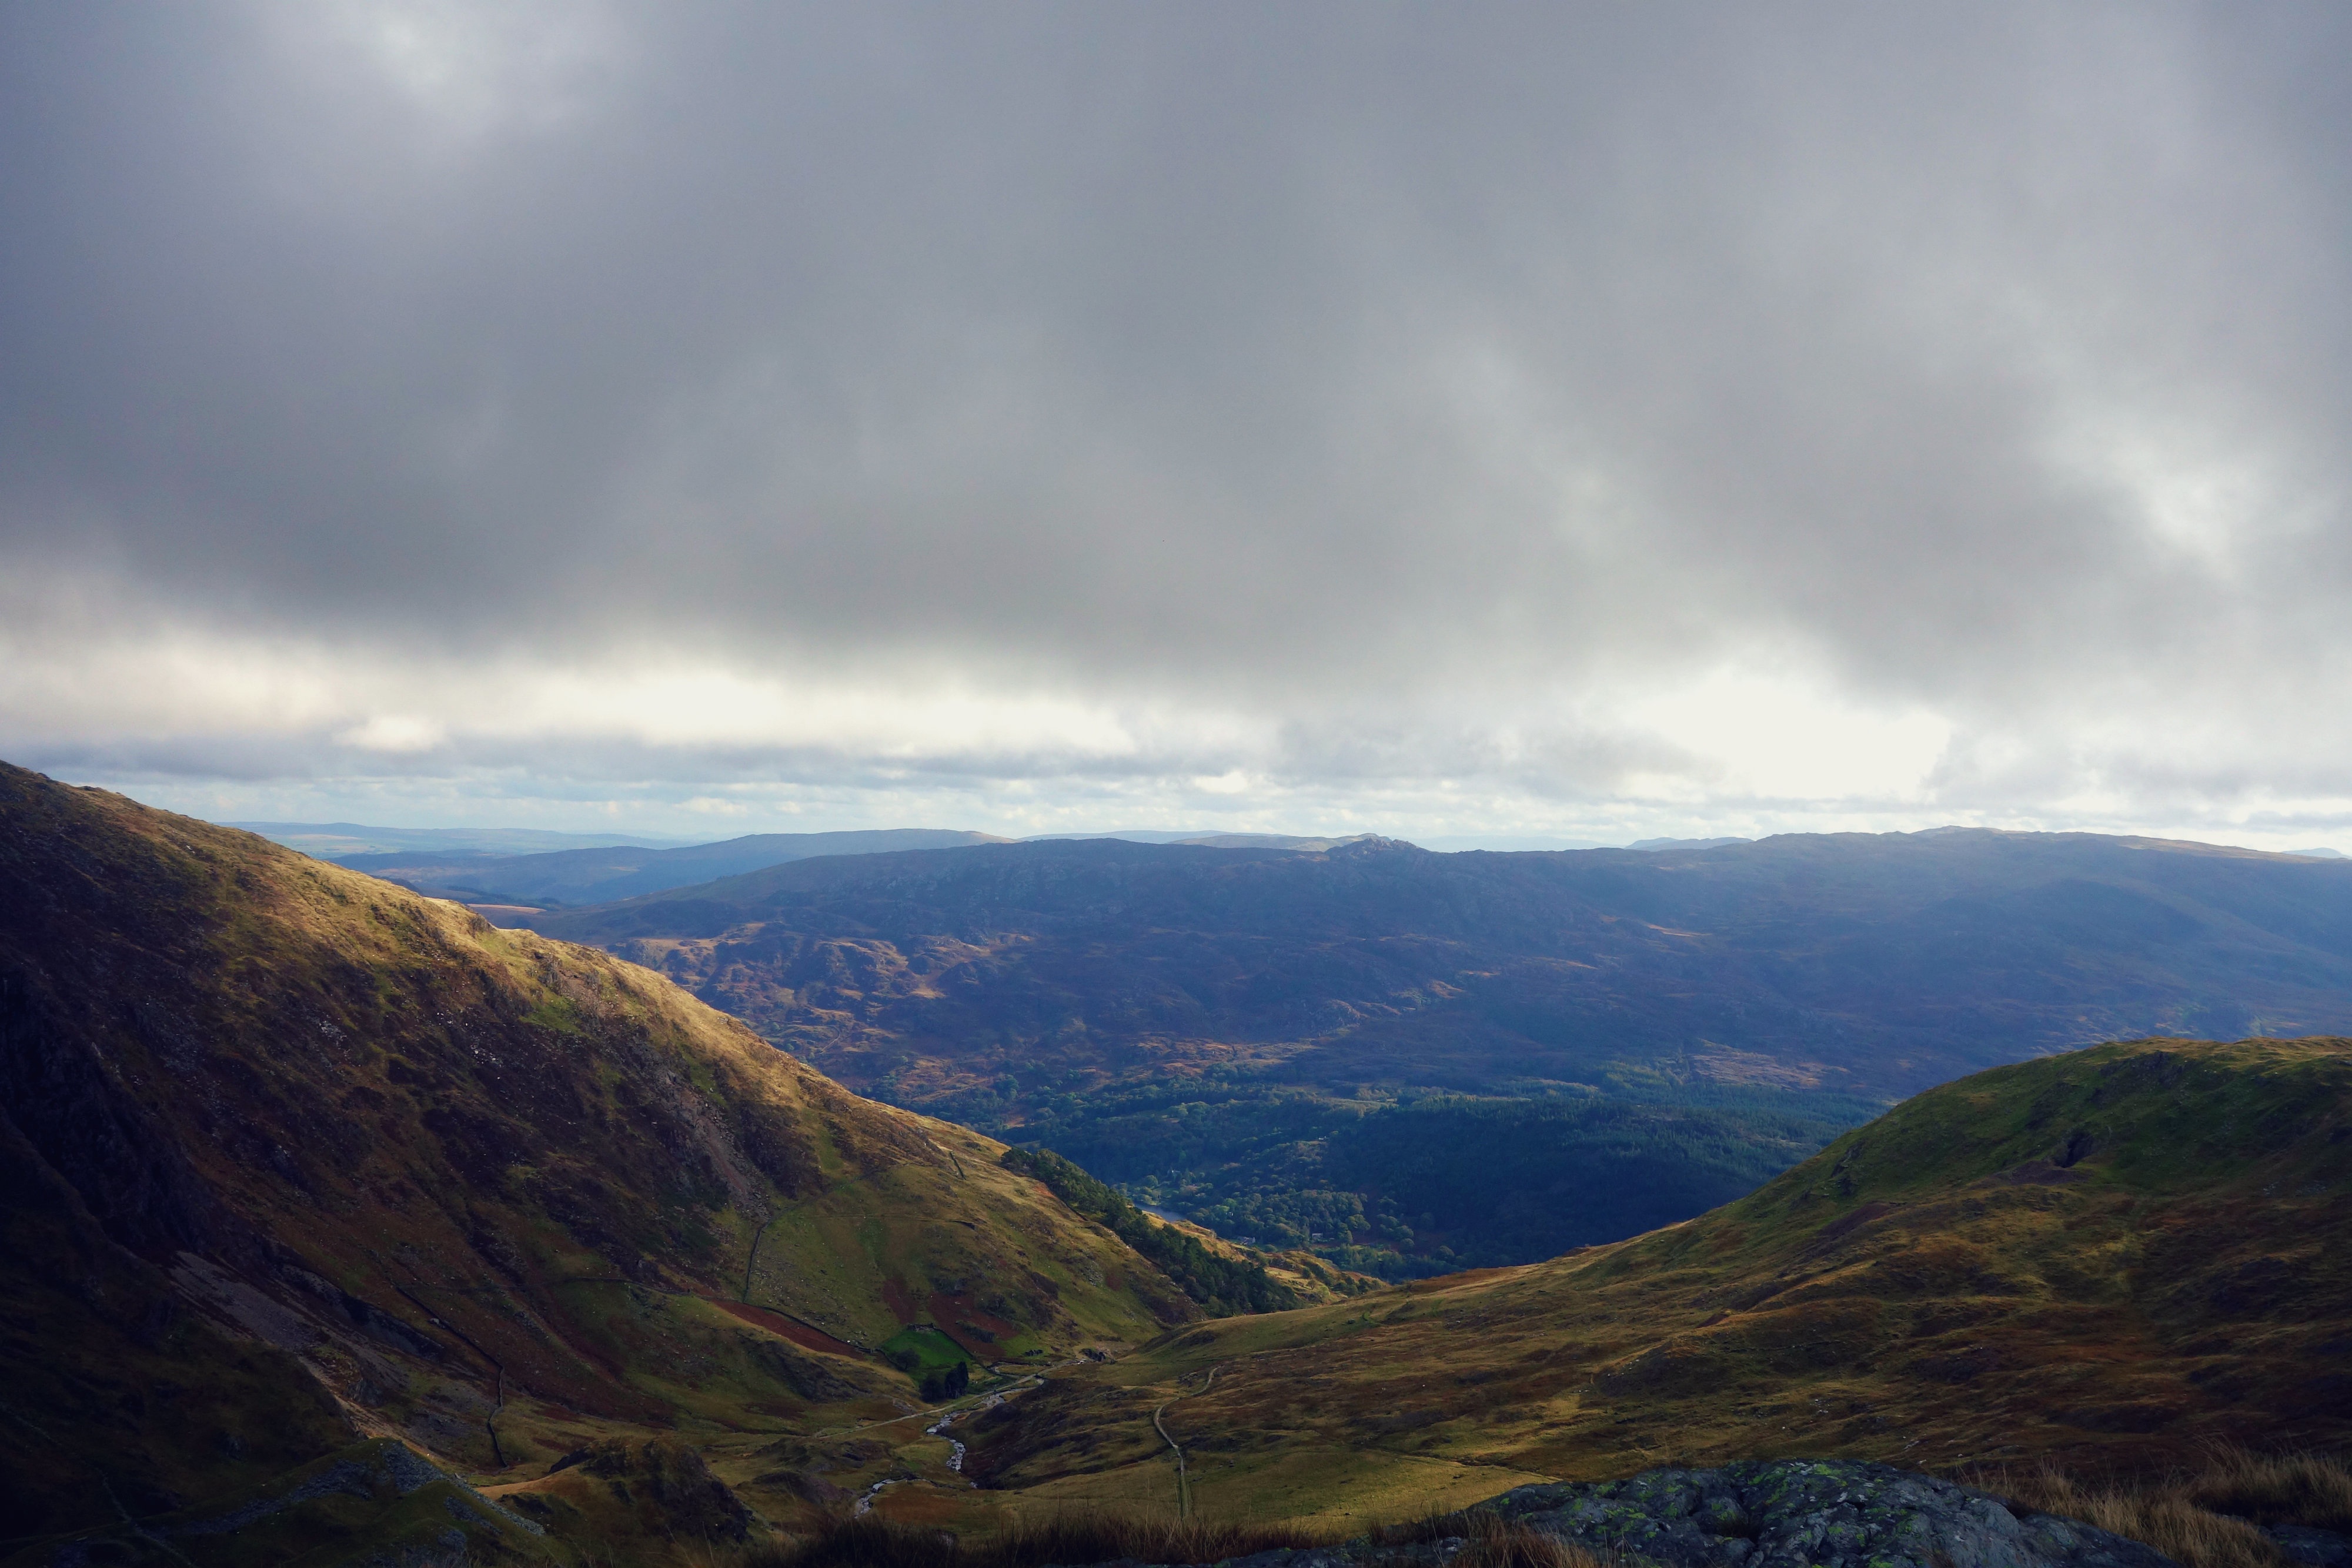
landscape, nature, horizon, wilderness, mountain, snow, cloud, sky, morning, hill, lake, valley, mountain range, weather, highland, ridge, alps, plateau, fell, loch, landform, mountain pass, meteorological phenomenon, geographical feature, atmospheric phenomenon, mountainous landforms